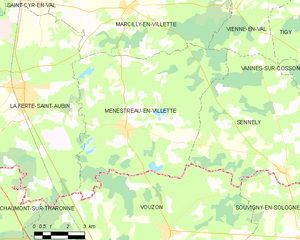
Ménestreau-en-Villette est une commune française, située dans le département du Loiret en région Centre-Val de Loire.